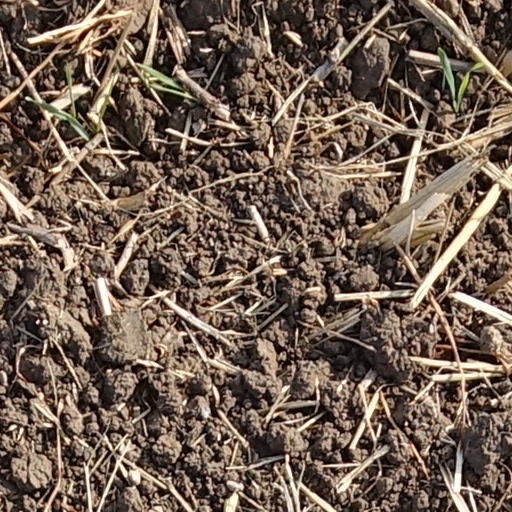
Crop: wheat